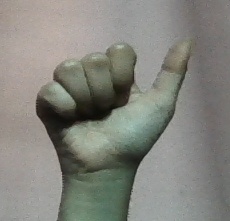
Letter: dhad